College Terrace, Palo Alto, California

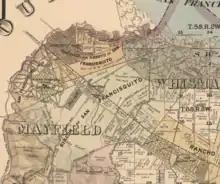
Part of an 1890 map of northern Santa Clara County including all or part of the communities of Palo Alto (which would soon become College Terrace), Mayfield, and University Park (which would soon become Palo Alto). Also shows Stanford University (still under construction at the time.)

College Terrace as a community started in 1887 when Peter Spacher and Frederick Weisshaar, who had previously refused to sell the property to Leland Stanford who owned the land on three sides of the property, sold it to Alexander Gordon. He subdivided the land and laid out and named the streets and parks. Gordon had originally called the neighborhood "Palo Alto" but changed the name to "College Terrace" at the request of Leland Stanford (the name "Palo Alto" then became the name of another local, new community which had started as "University Park"). In 1891 College Terrace was annexed by the neighboring long established community of Mayfield, and, in 1925 Mayfield, in turn, was annexed by Palo Alto.